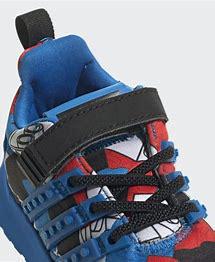
Brand: Adidas
Model: Racer Tr X Lego